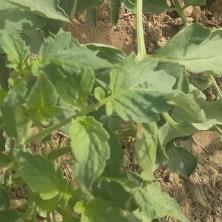
Crop: Tomato
Condition: healthy-leaf